Hollywood Music Festival

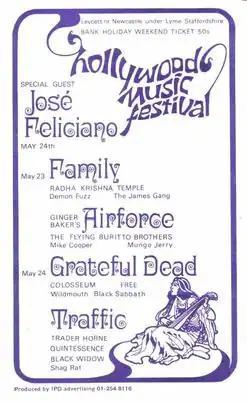

The Hollywood Music Festival was held at Leycett in an area called Hollywood on the grounds of Ted Askey's Lower (pig) Farm at Finney Green, between Silverdale and Leycett, near Newcastle-under-Lyme, Staffordshire, England, on 23 and 24 May 1970. It was notable for the first performance of Grateful Dead in the UK and also for the performance of Jose Feliciano and Mungo Jerry, and featured such notable bands as Free, Ginger Baker's Air Force, Colosseum, Family, Black Sabbath and Traffic. The company responsible for the festival was Onista Ltd, who promptly went bankrupt unable to pay festival staff. Onista was an offshoot of Eliot Cohen's Red Bus company, with Ellis Elias and Elliot Cohen as the promoters. It was estimated to have been attended by an estimated 45,000.